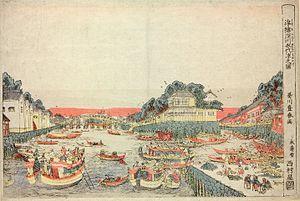
L' école Utagawa, Utagawa-ha est constituée d'un groupe d'artistes japonais qui développent la technique nishiki-e dans le style ukiyo-e et en font l'école dominante des dernières années de l'époque d'Edo jusqu'à la fin de l'ère Meiji.